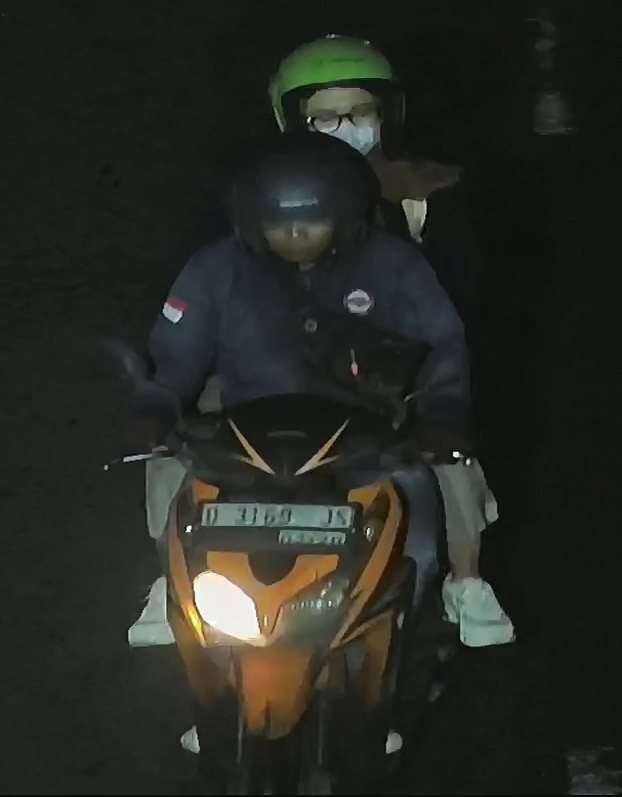
person-with-helmet: 2
person-without-helmet: 0